No. 205 Squadron RAF

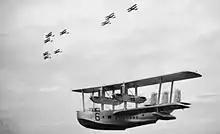
Short Singapore Mark III flying boat of No. 205 Squadron in flight below three 'vic' formations of Vickers Vildebeest torpedo bombers of No. 100 Squadron, both units based at RAF Seletar.

The squadron relocated to La Louveterie in Belgium following the end of hostilities before moving to Hucknall Airfield in March 1919, where it was first reduced to cadre status and disbanded on 22 January 1920.